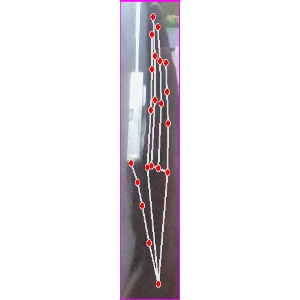
अक्षर: द